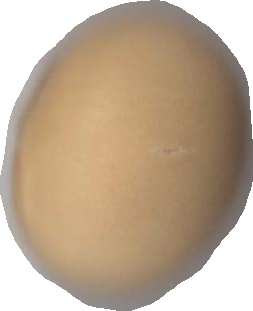
Variety: Grobogan